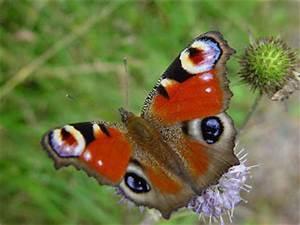
butterfly